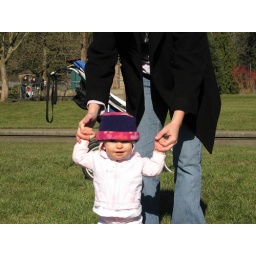
She was much more interested in walking on the grass than looking at the animals. Still a great day!